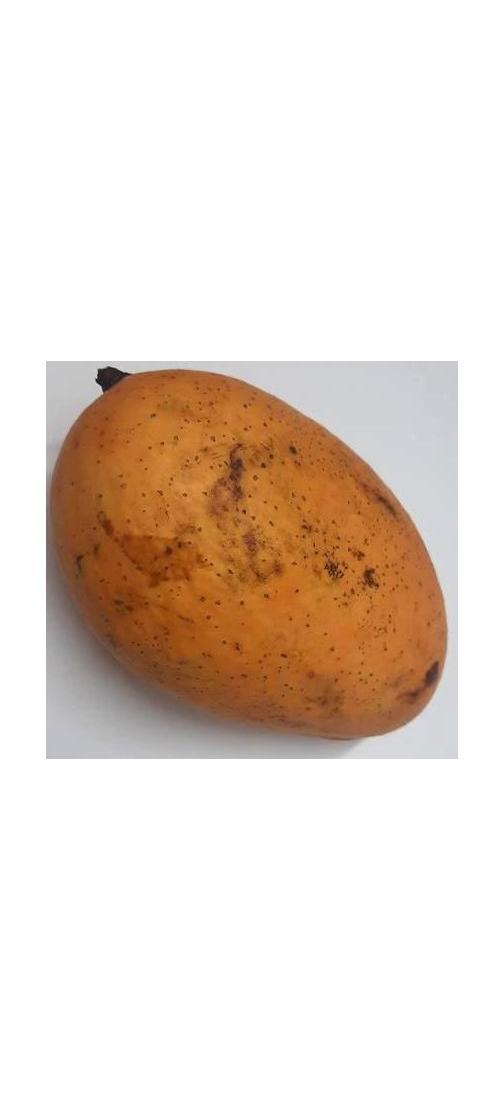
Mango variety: Ashshina Classic